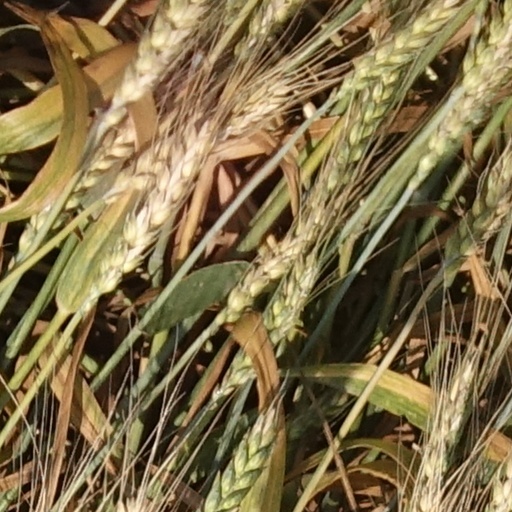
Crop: wheat